Llywelyn ab Iorwerth

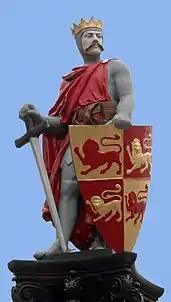
Statue of Llywelyn ab Iorwerth, Conwy

Llywelyn was born about 1173, the son of Iorwerth Drwyndwn and the grandson of Owain Gwynedd, who had been ruler of Gwynedd until his death in 1170. He was probably born at Dolwyddelan the royal manor of Nantconwy, though not in the present Dolwyddelan Castle, which was built by Llywelyn himself. He may have been born in the old castle which occupied a rocky knoll on the valley floor.